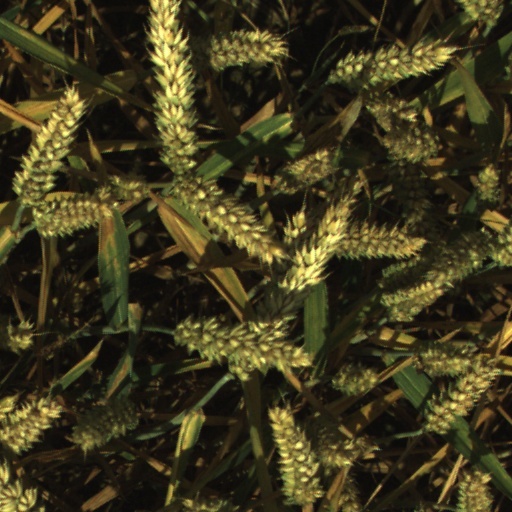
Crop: wheat